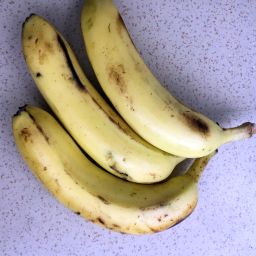
Fruit: Banana
Quality: Good